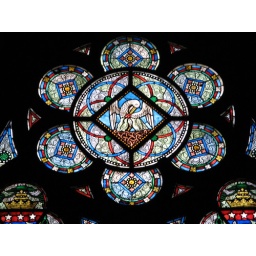
swan window in Notre Dame